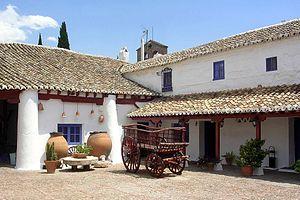
Puerto Lápice, Auberge de Don Quichotte (Venta del Quijote)
Puerto Lápice est une municipalité espagnole de la province de Ciudad Real, dans la région autonome de Castille-La Manche.